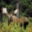
Label: deer